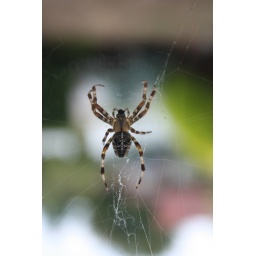
found looking in our kitchen window